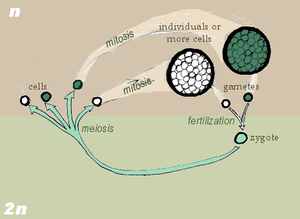
Livscyklus / Haplontisk livscyklus
Zygotisk meiose
En livscyklus er den periode, der dækker én generation af en organisme indbefattet dens reproduktion, hvad enten det sker ukønnet eller kønnet. Med hensyn til kromosomtal er der 3 typer af livscykler: